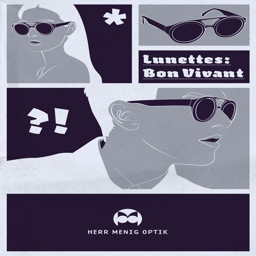
sunglasses presented in a retro style vector illustration .